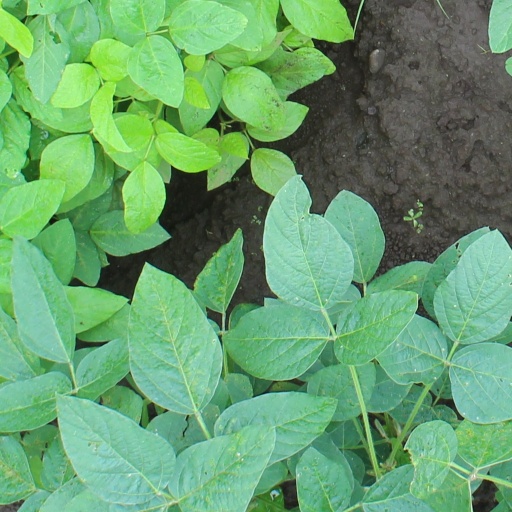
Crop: soybean